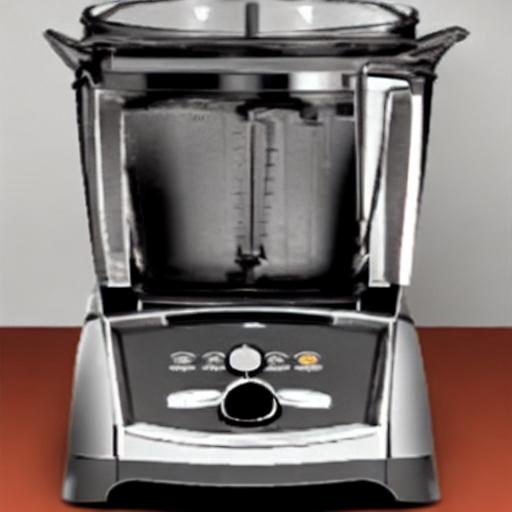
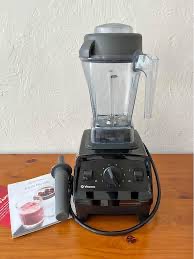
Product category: items_blender
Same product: no